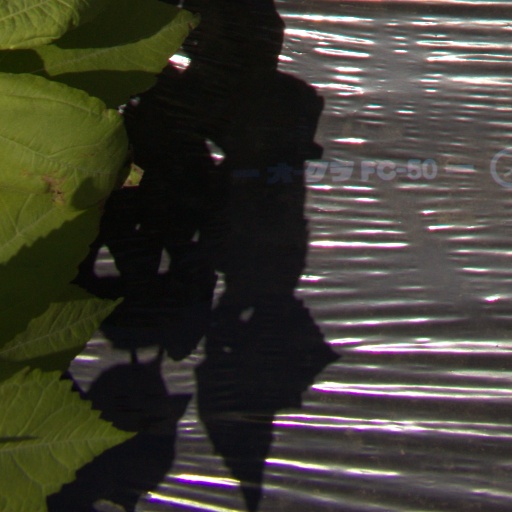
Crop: Jerusalem artichoke